Zurbrugg Mansion

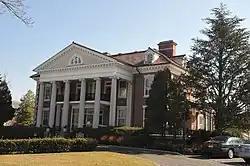

The Zurbrugg Mansion, which has also been known as The Columns, at 531 Delaware Avenue in Delanco Township, Burlington County, New Jersey, was built in 1910. It was designed by architects Furness, Evans & Co. in Classical Revival style. Vacant for several years after being used as a nursing home, it was acquired by Grapevine Development and subsequently listed on the National Register of Historic Places on August 28, 2009, for its significance in architecture. The listing included two contributing buildings, a contributing structure, and a contributing object.